TS-19

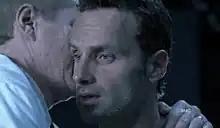
Dr. Edwin Jenner whispers something to Rick.

"TS-19" (Test Subject 19) is the sixth and final episode of the first season of the post-apocalyptic horror television series "The Walking Dead". It originally aired on AMC in the United States on December 5, 2010. The episode was written by Adam Fierro and series creator Frank Darabont and directed by Guy Ferland. In the episode, the group finally finds safe haven in the Centers for Disease Control and Prevention (CDC) headquarters, although the only scientist there, Dr. Edwin Jenner (Noah Emmerich) hides many secrets that leads the group to demand answers about the zombie apocalypse.